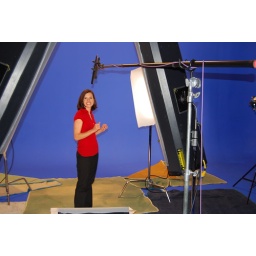
Toyota commercial in studio on blue screen